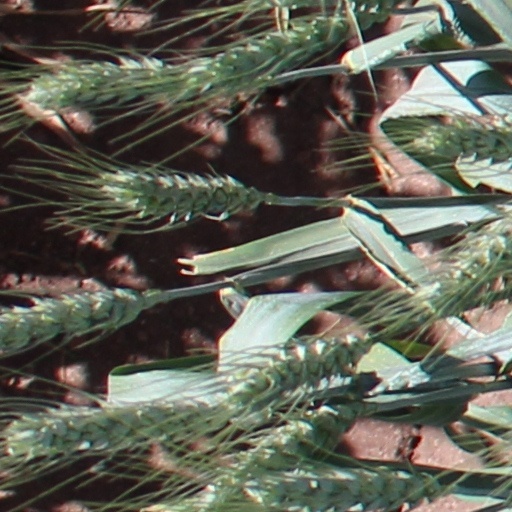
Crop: wheat